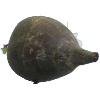
Label: Beetroot 1